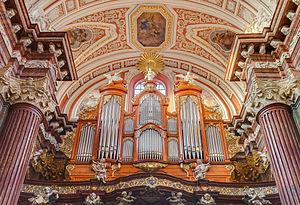
Friedrich Ladegast est un facteur d'orgue allemand.